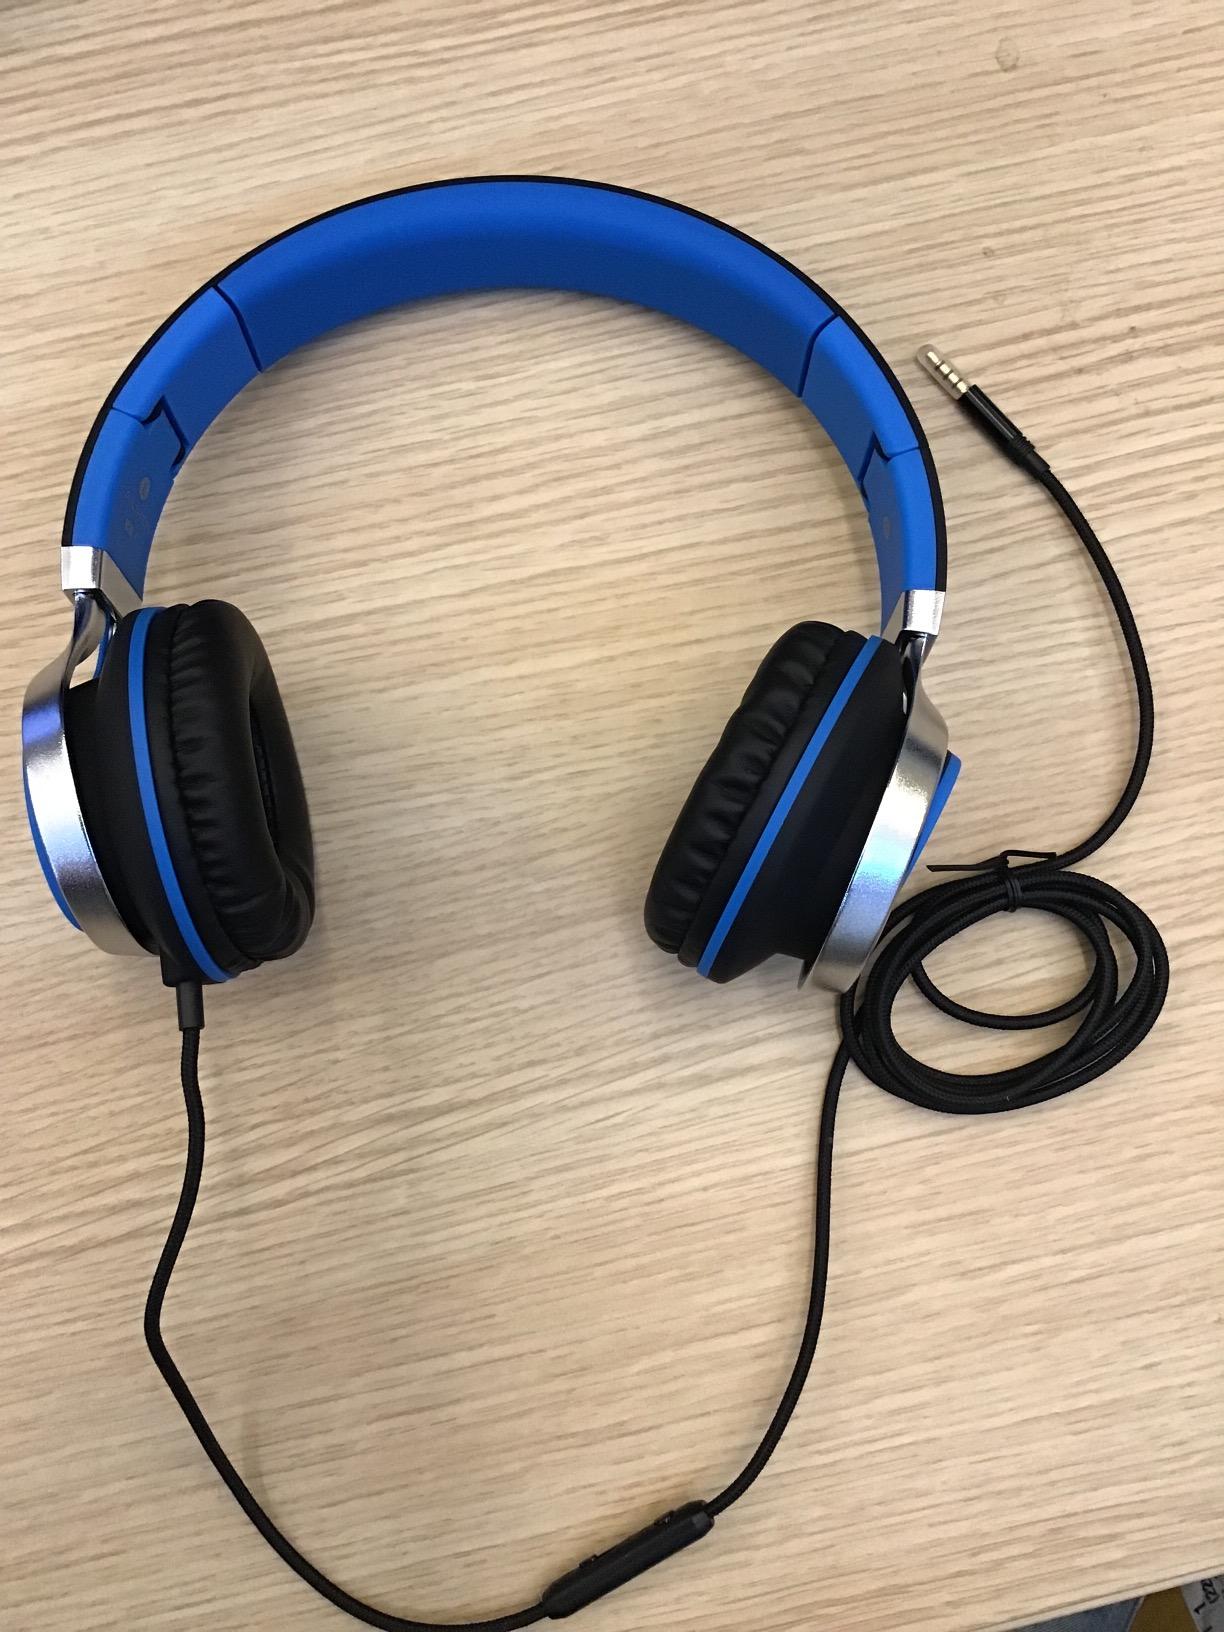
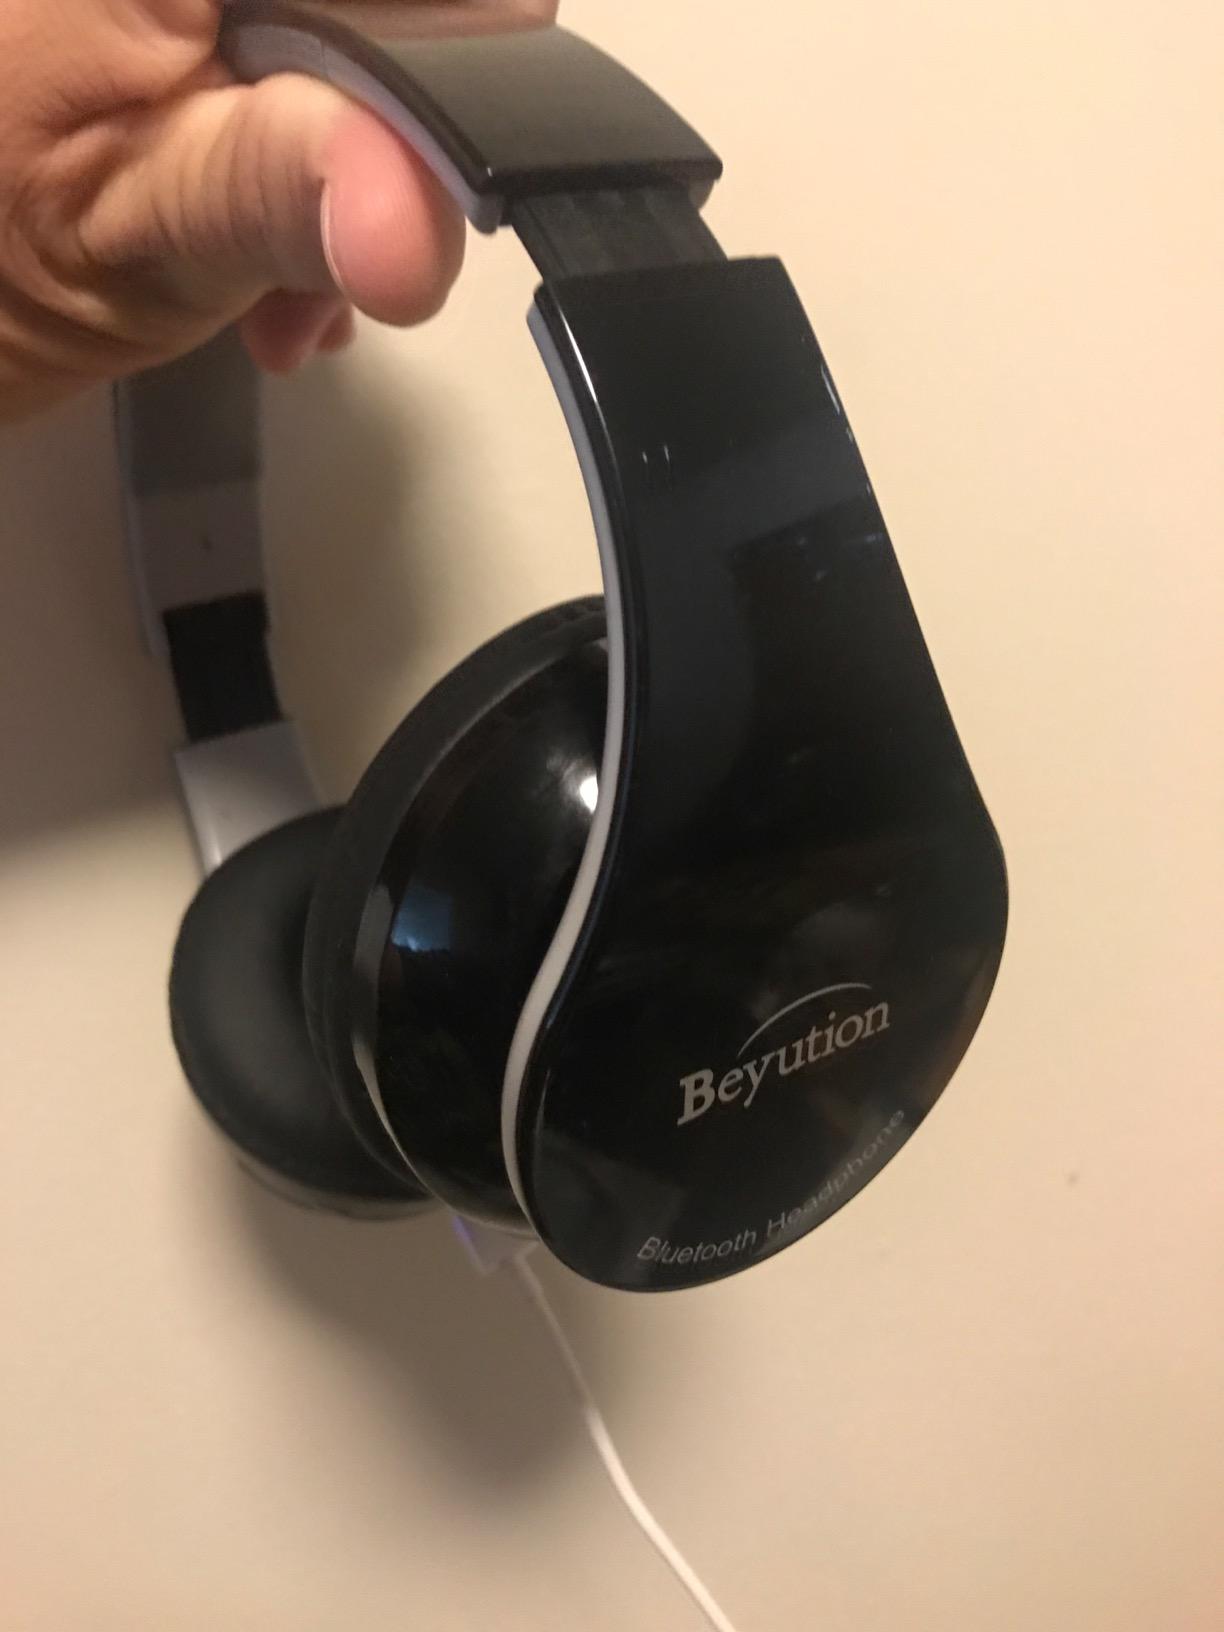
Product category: headphones
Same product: no